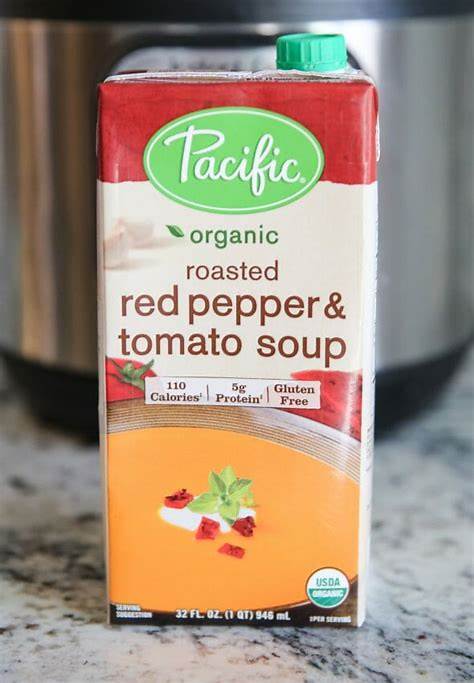
Label: cardboard